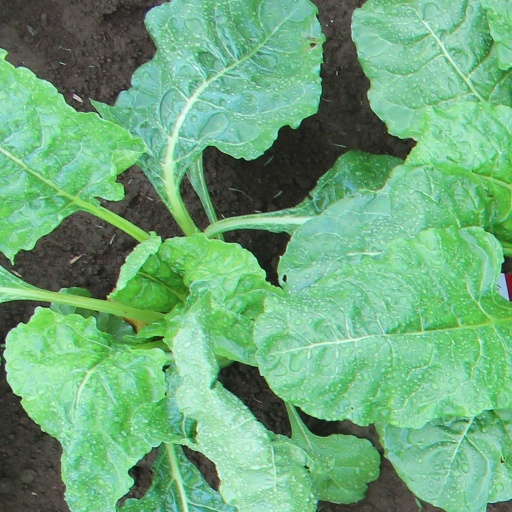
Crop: sugar beet